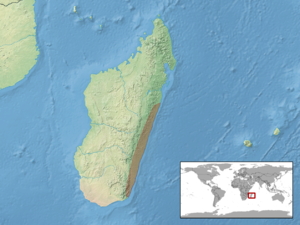
Phelsuma parva est une espèce de geckos de la famille des Gekkonidae.